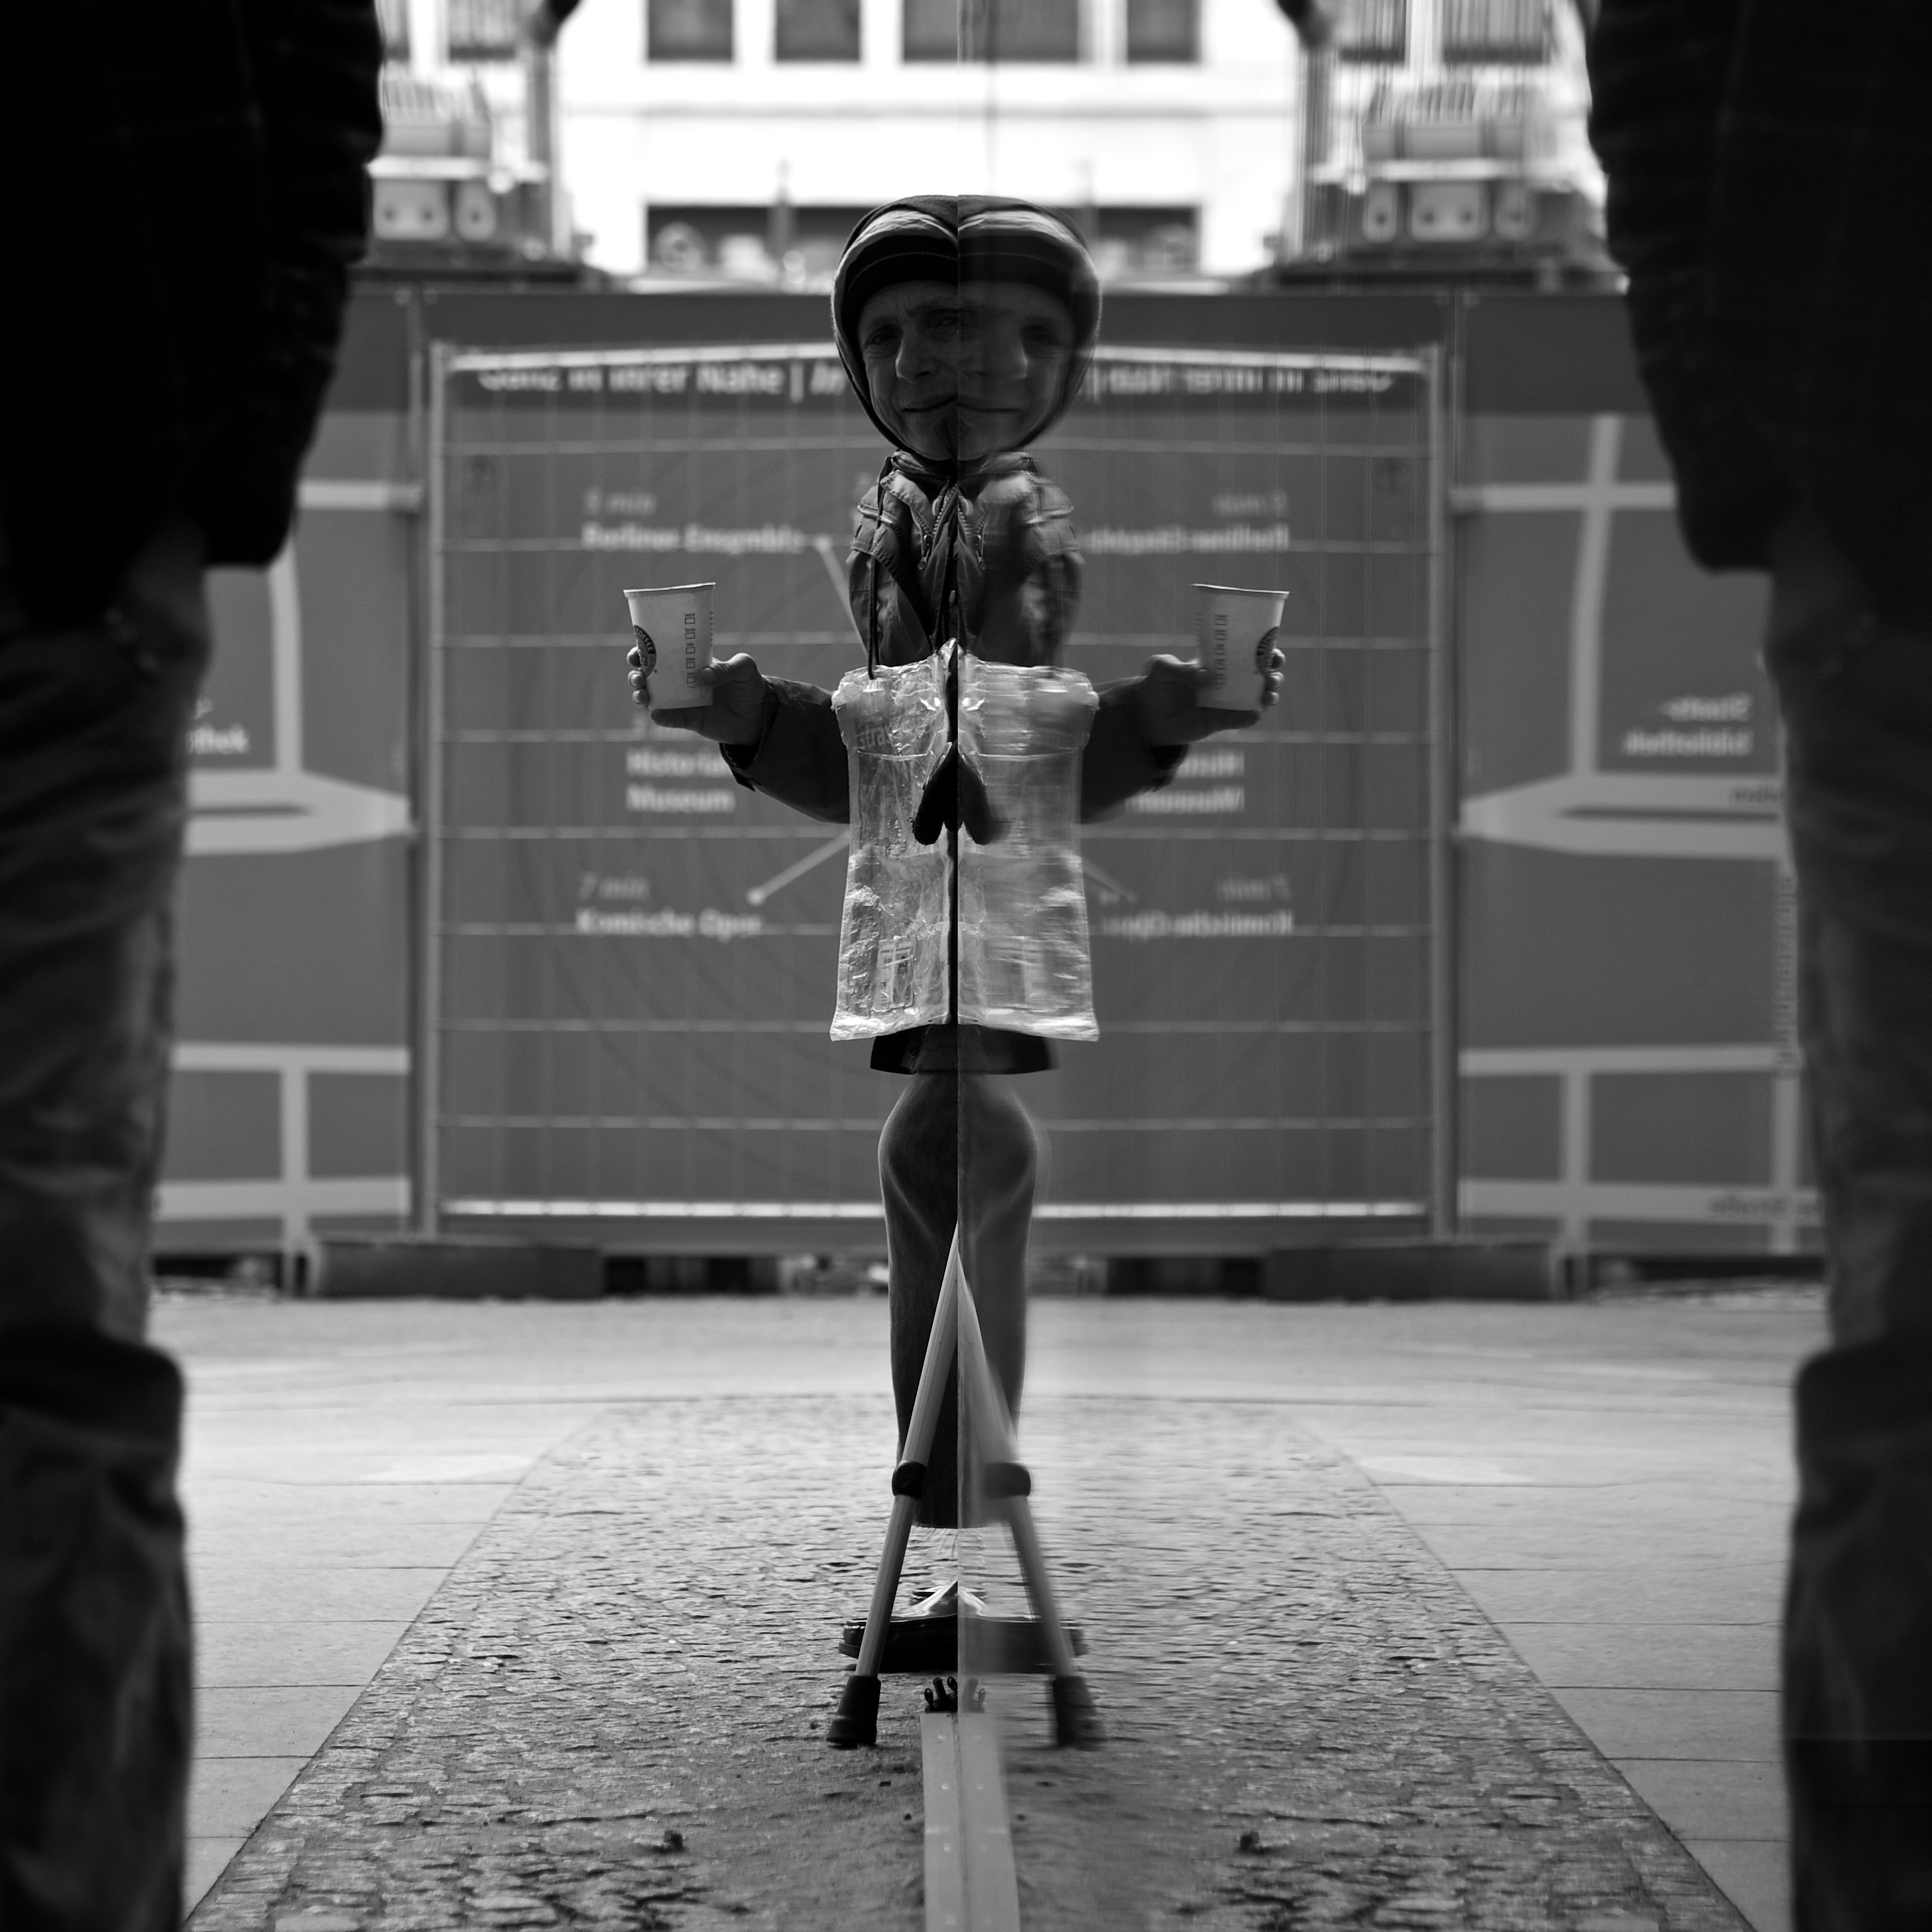
black and white, road, white, street, photography, ebook, training, clothing, black, monochrome, streetphotography, flickr, thomas, video, infrastructure, olympus, photograph, omd, fuji, leica, monochrom, leuthard, hcb, thomasleuthard, monochrome photography, film noir, human positions